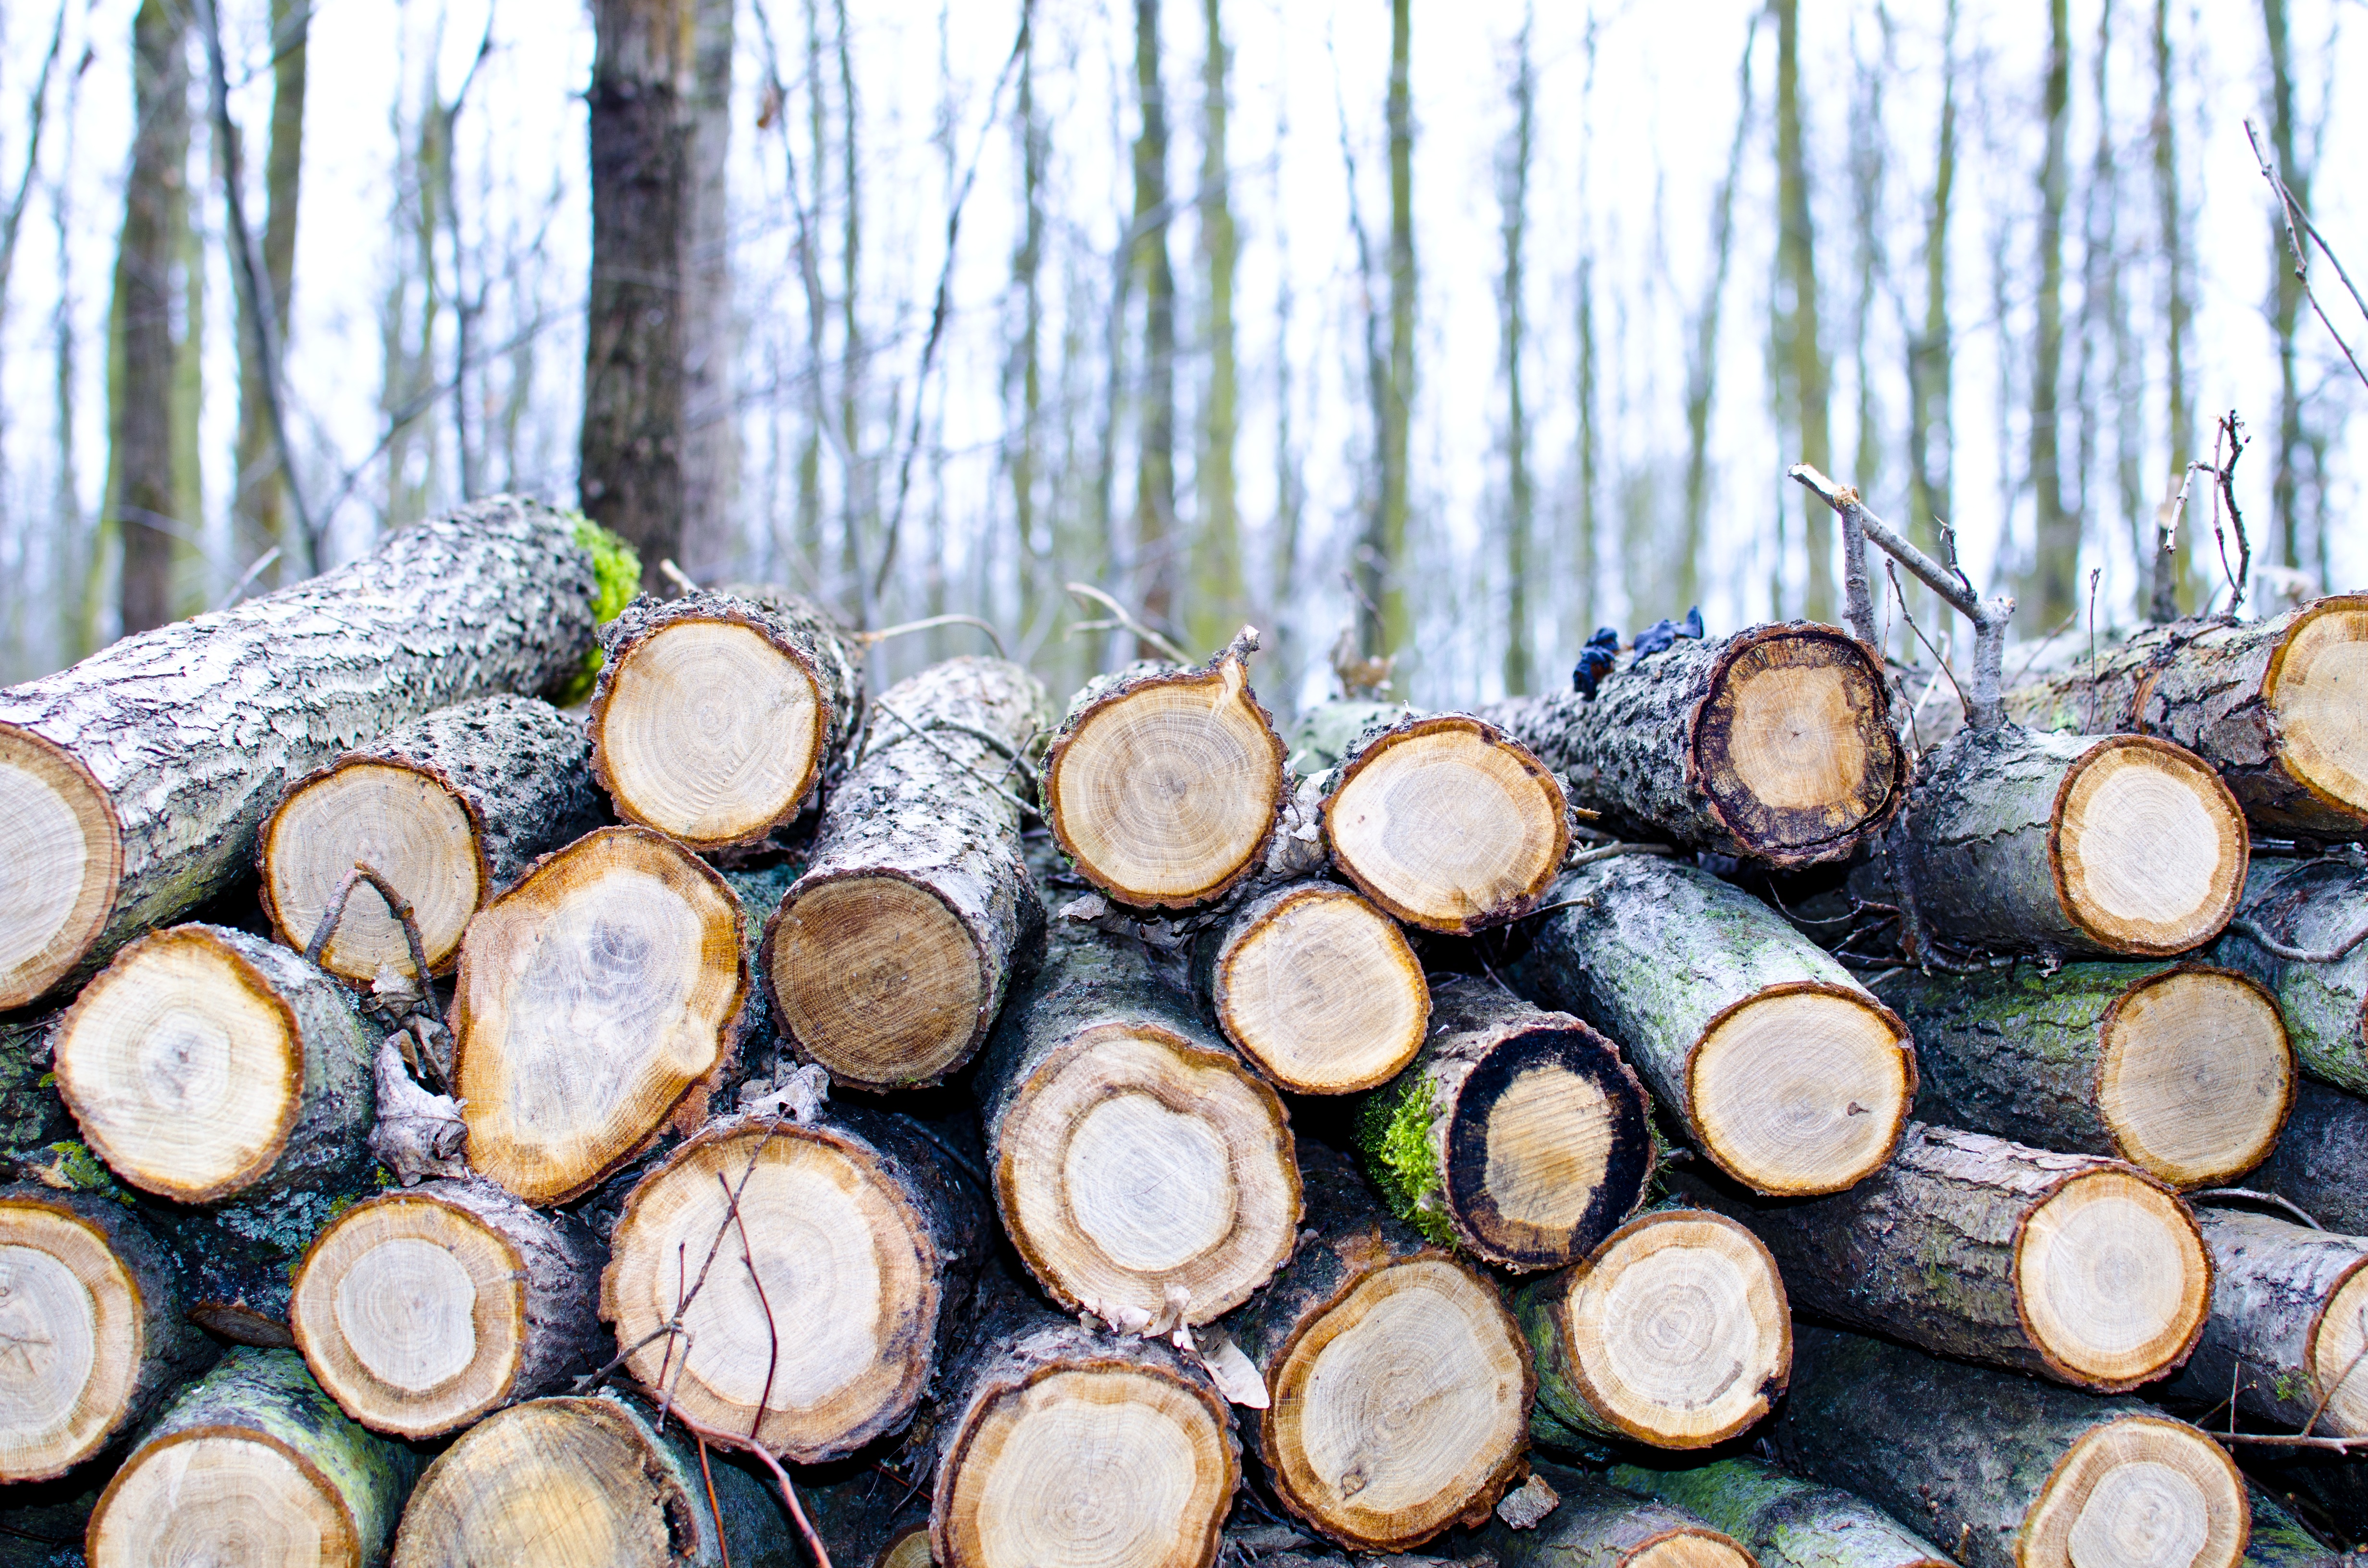
strom, stromy, ez, pl tky, priroda, lesy, d evo, hn d, n bytek, front, mnoho, kura